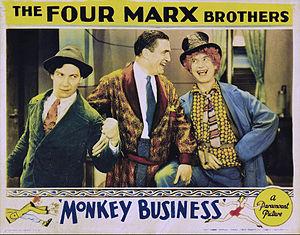
Monnaie de singe est une comédie américaine réalisée par Norman Z. McLeod et sortie en 1931.